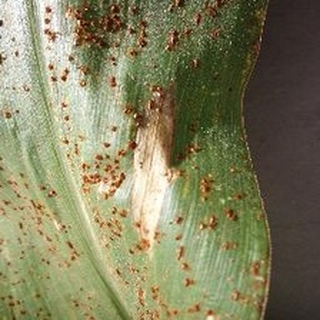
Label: corn_northern_leaf_blight